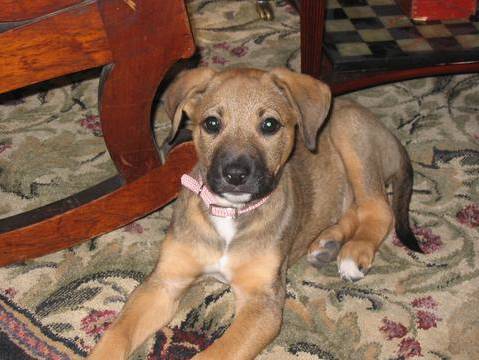
Label: dog